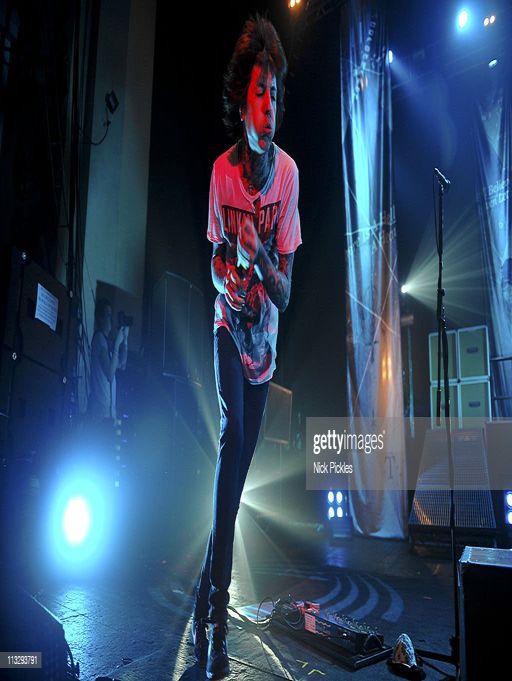
artist of artist performs on stage .